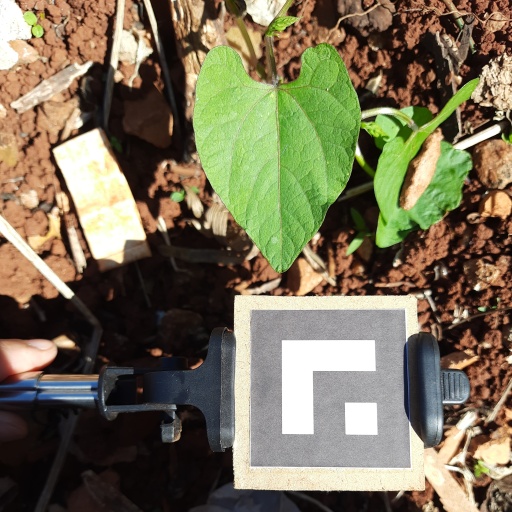
Observations: flat surface, no eating holes, under sunlight